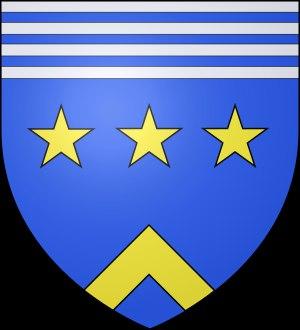
Le château de la Grange est un château situé à Servières, en France.